Cody Rhodes

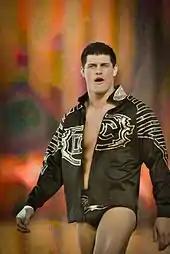
"Dashing" Cody Rhodes in 2010

As part of the 2010 WWE supplemental draft, Rhodes was drafted to the SmackDown brand. He made his debut for the brand on the April 30 "SmackDown", by defeating John Morrison. The following week on "SmackDown", Rhodes participated in a tournament for the vacant WWE Intercontinental Championship, but lost to Christian in the semi-finals. Rhodes mentored Husky Harris, a third-generation wrestler, in the second season of "NXT".